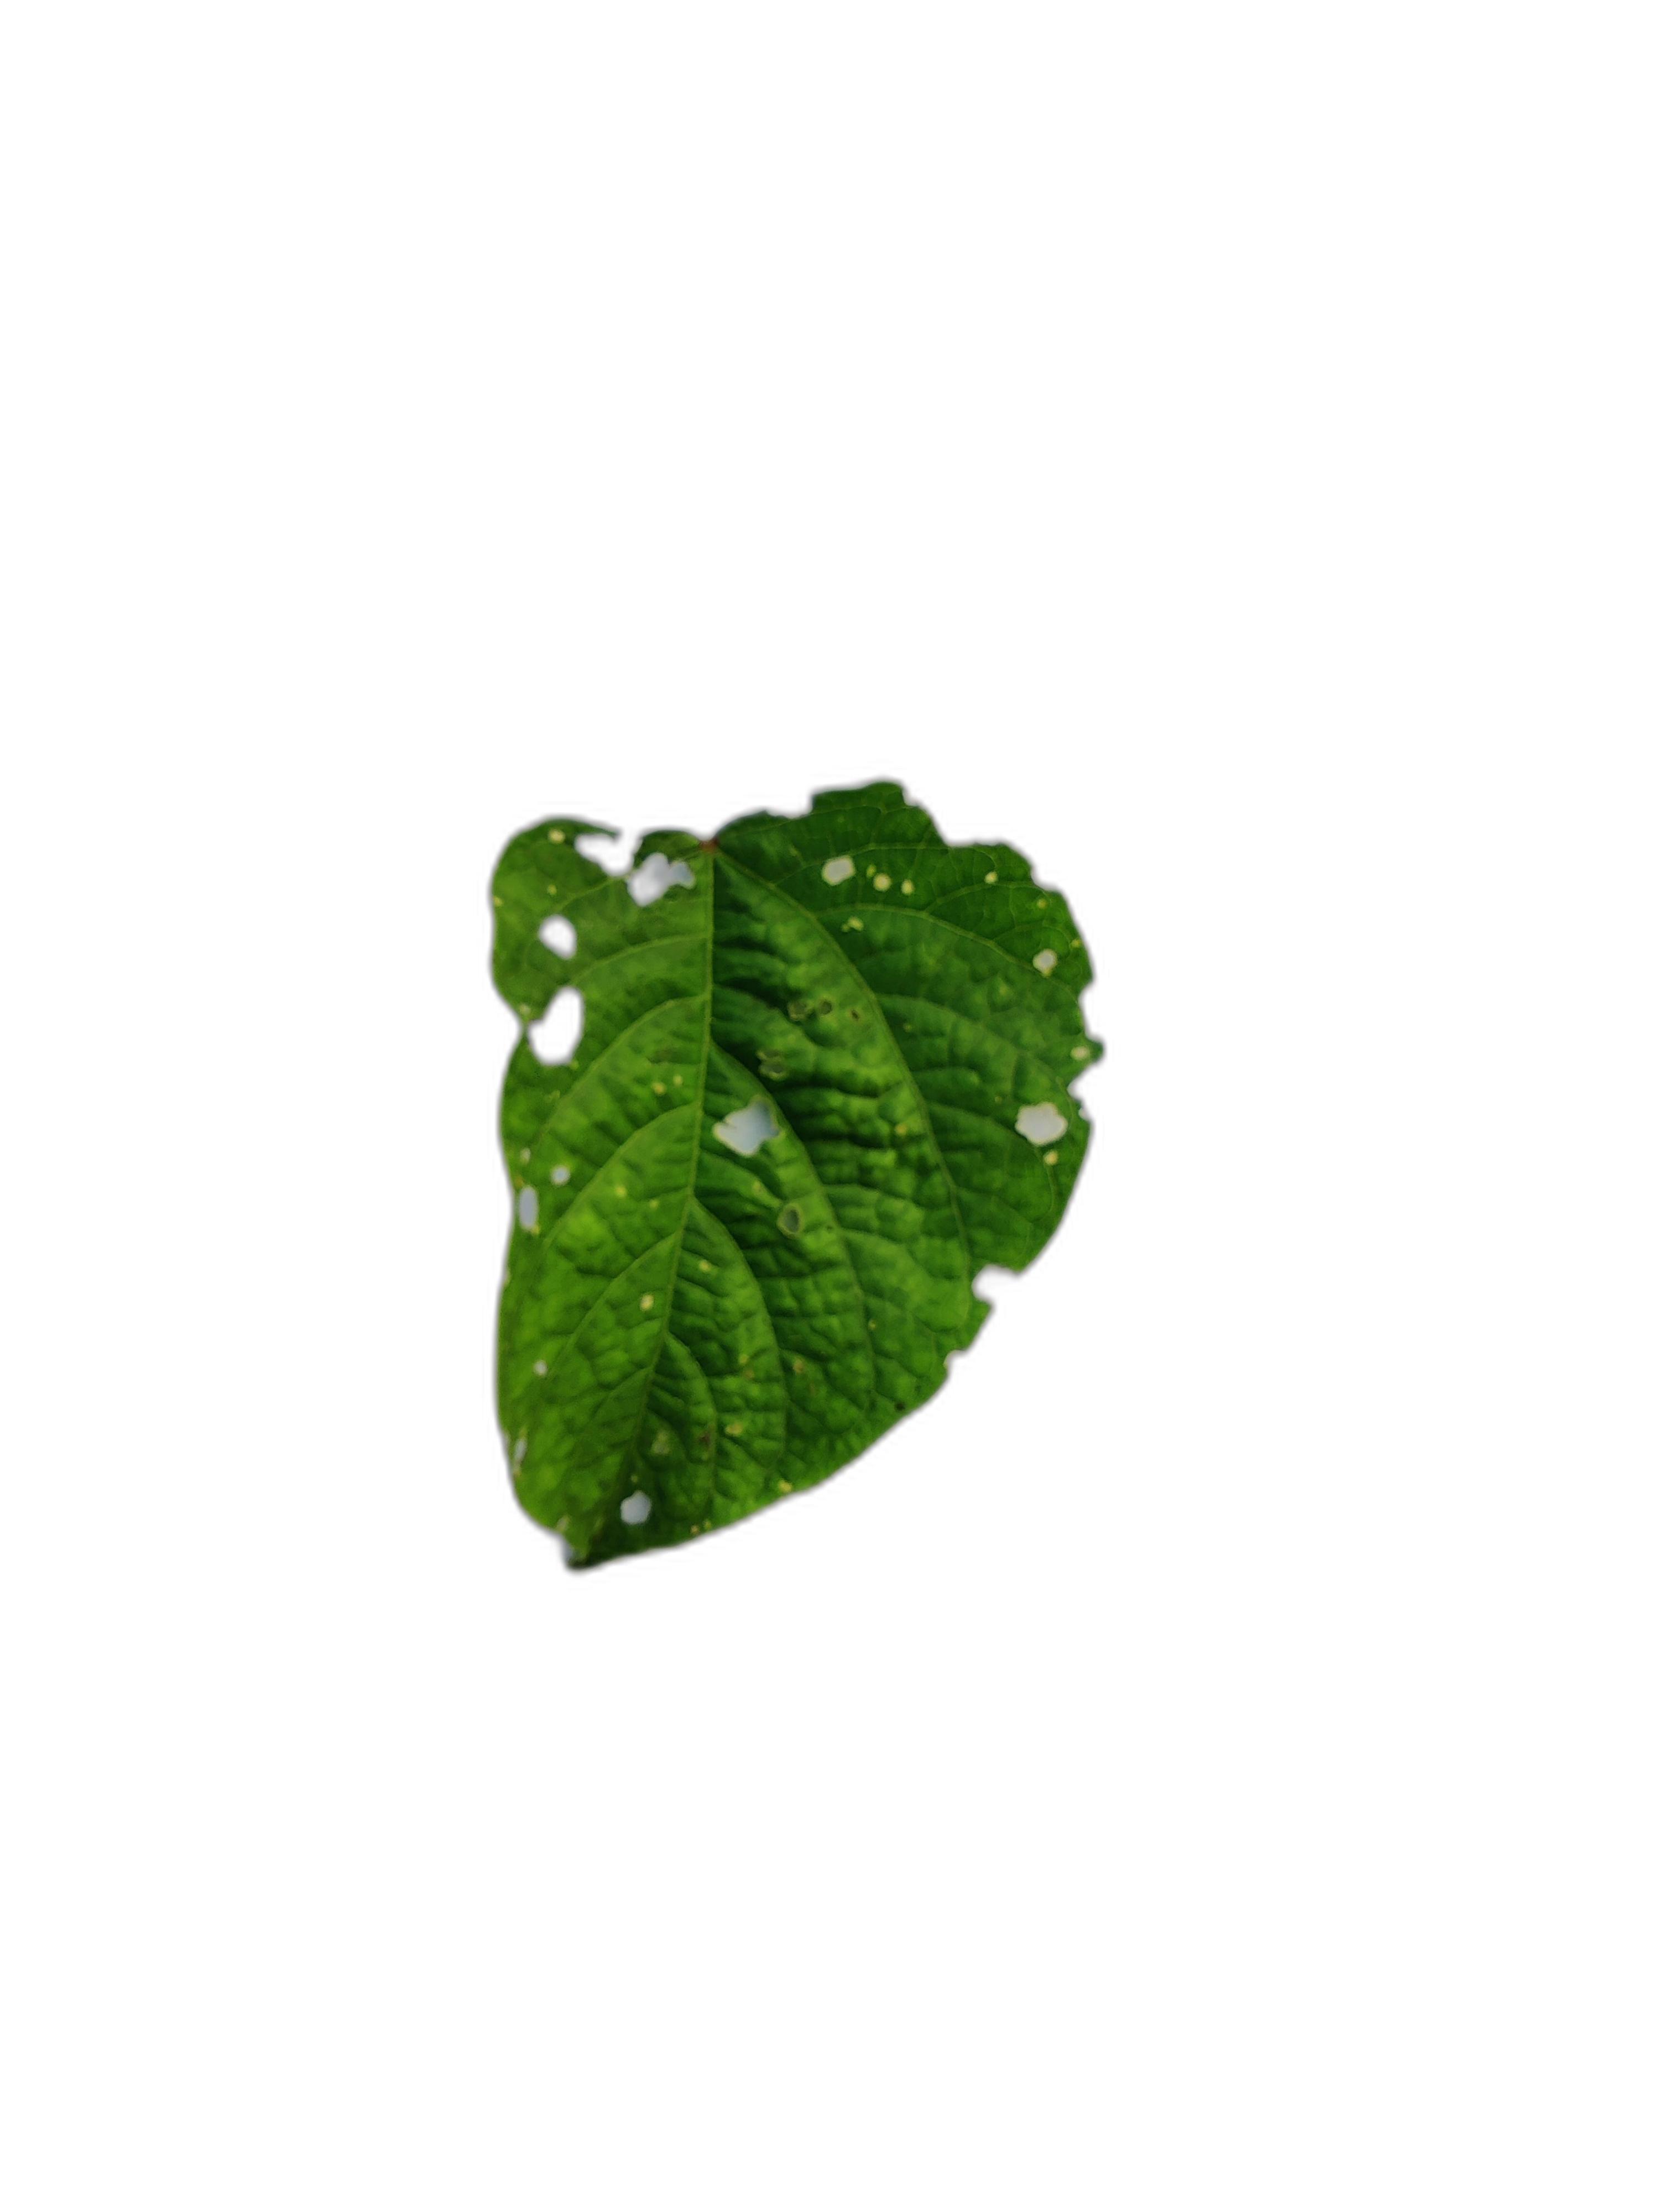
Label: Leaf Crinkle